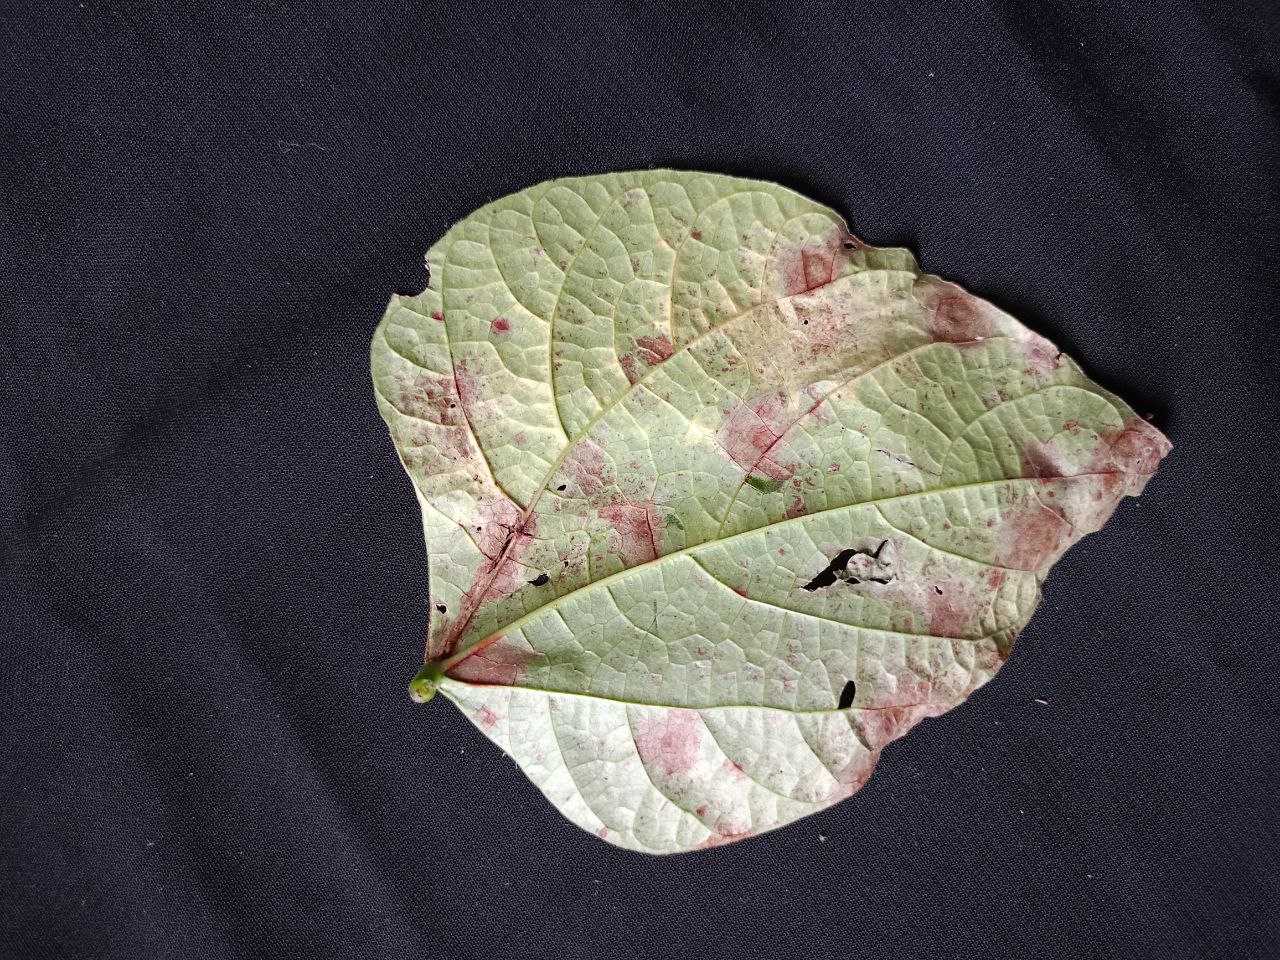
Crop: bean
Leaf condition: Blight